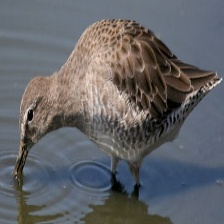
Species: SHORT BILLED DOWITCHER
Scientific name: LIMNODROMUS GRISEUS